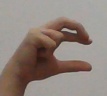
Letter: thal